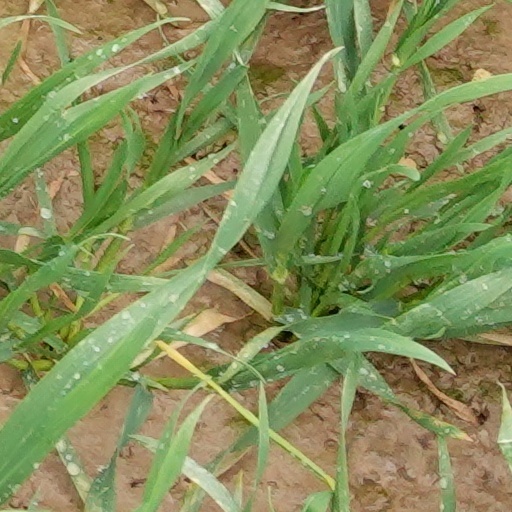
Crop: wheat